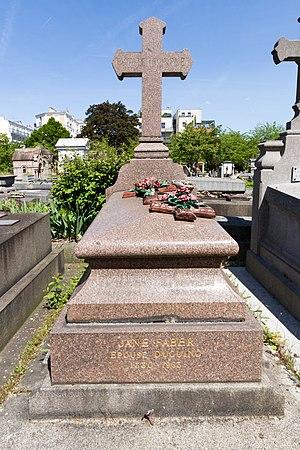
Jane Faber est une actrice belge, née Jeanne Théodorine de Smet le 19 octobre 1880 à Ixelles, morte le 13 mai 1968 à Clichy.